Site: brandenburg
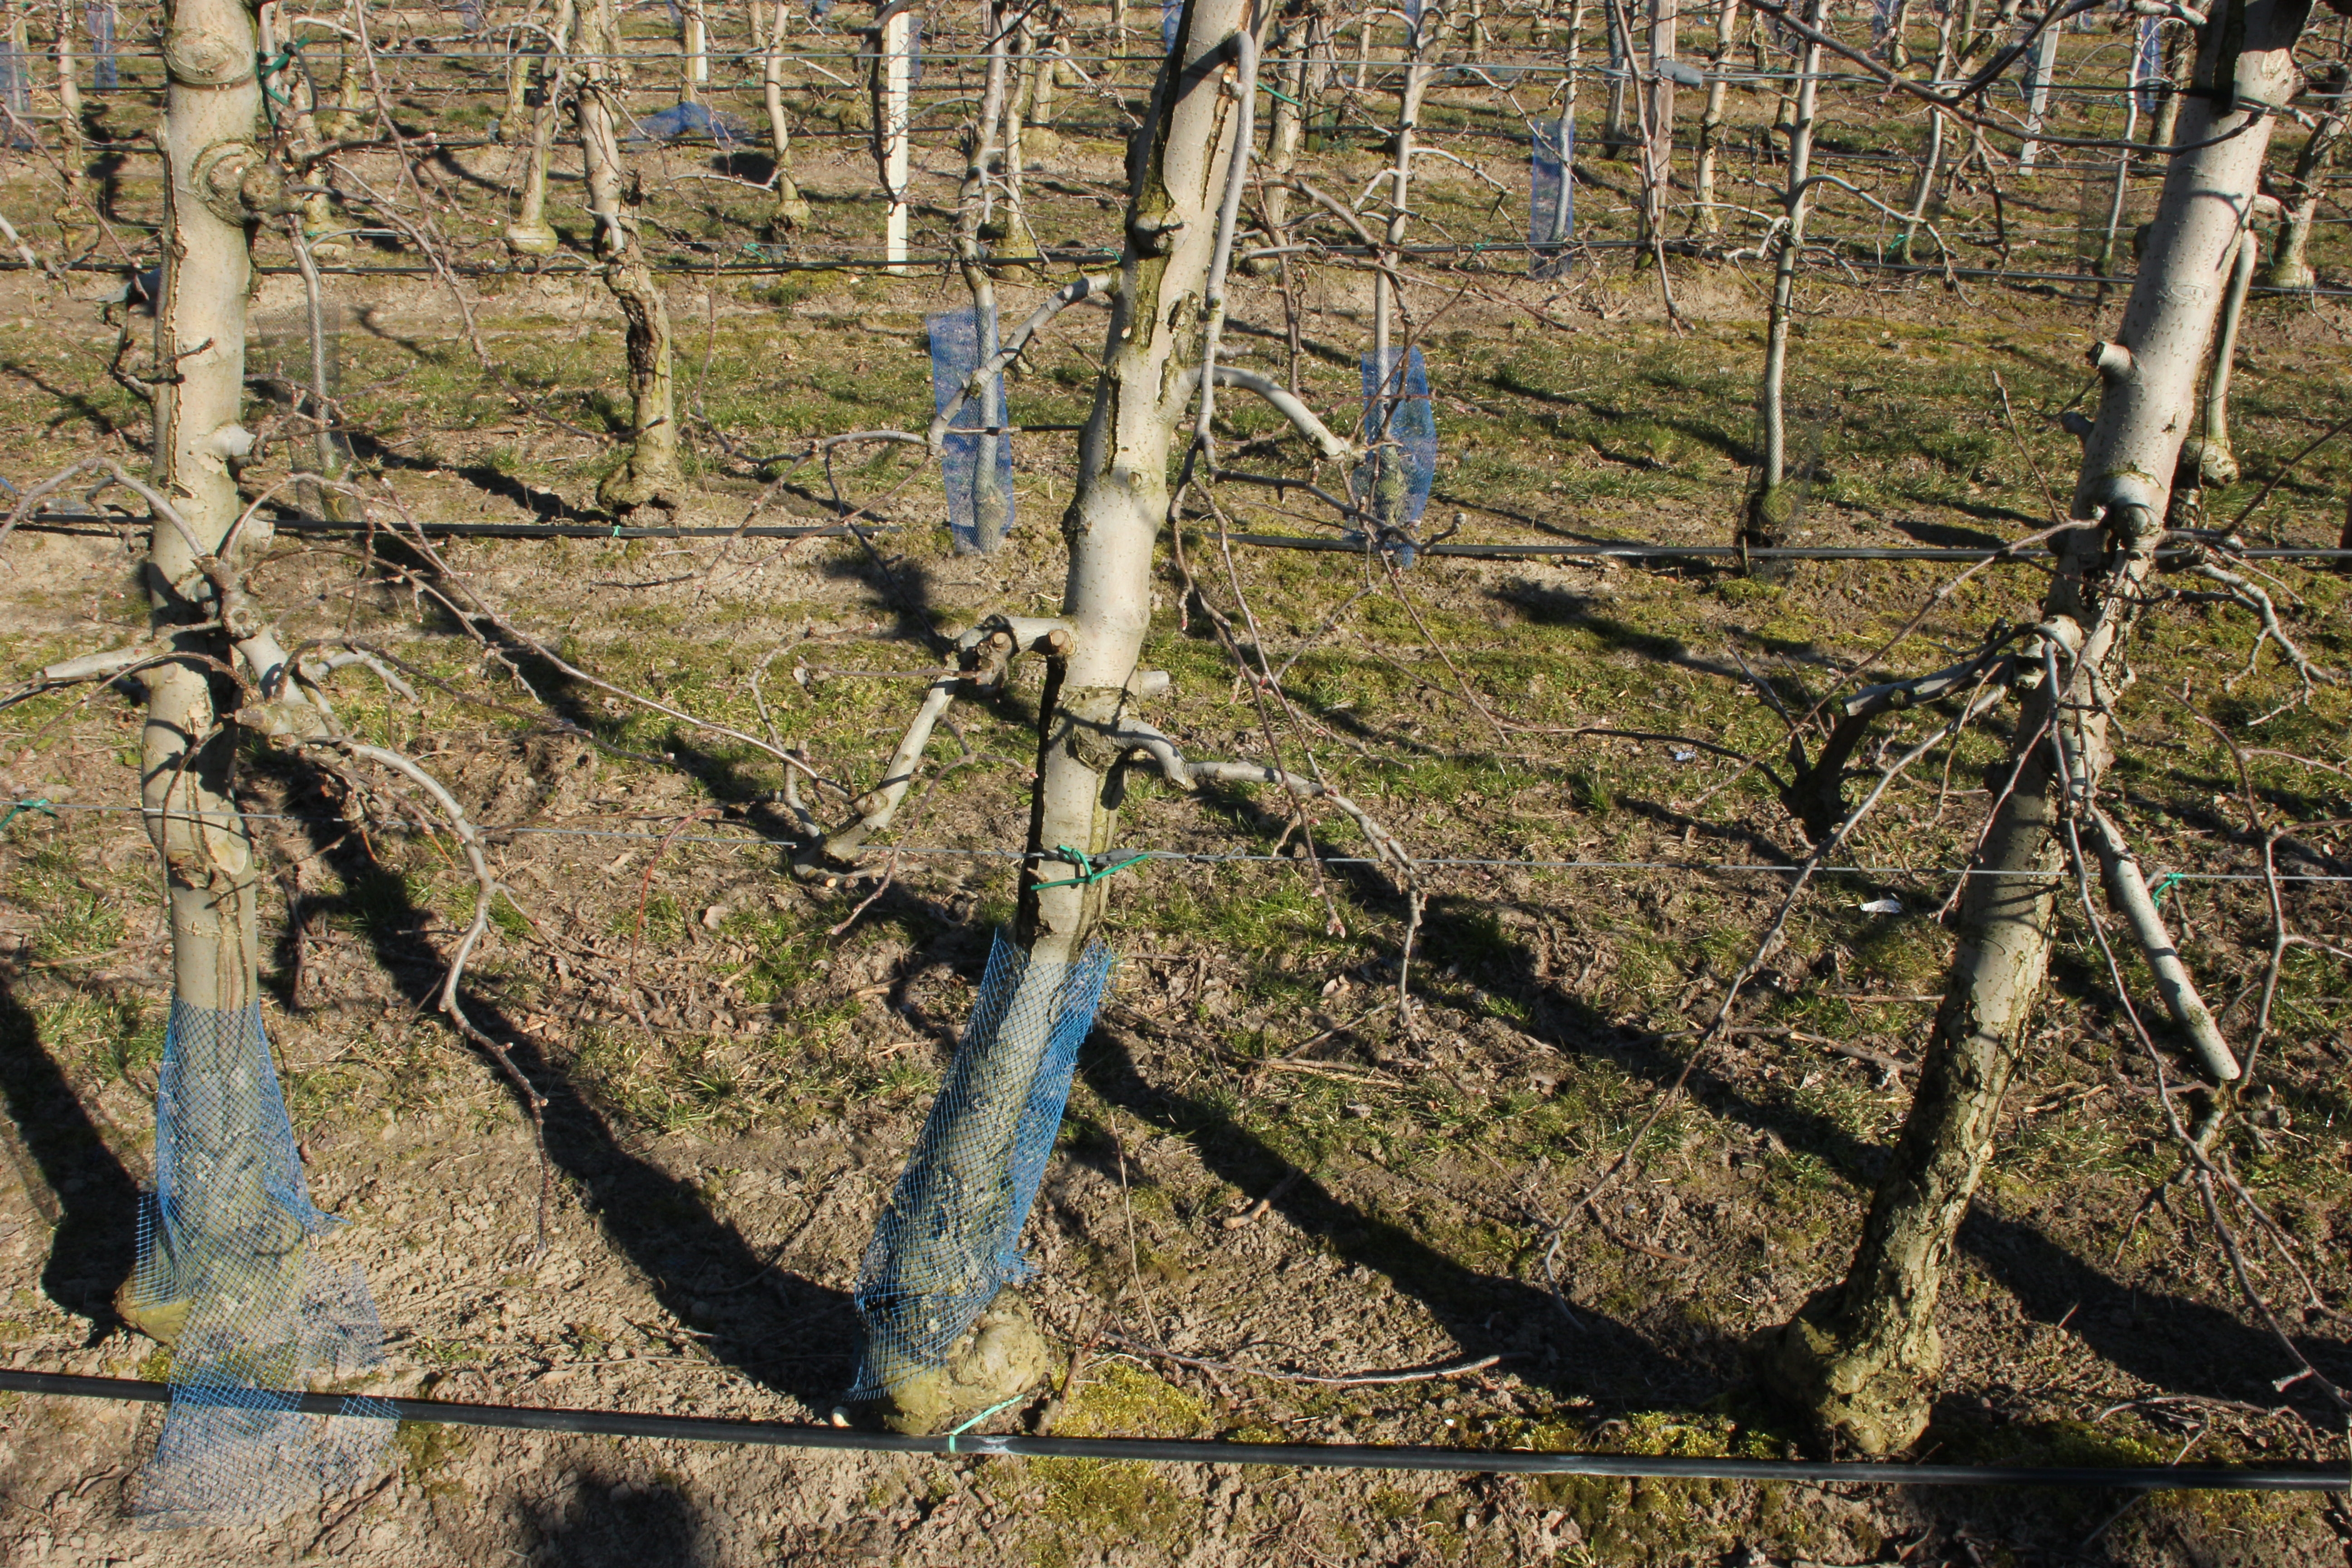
Growth stage (BBCH 03): Bud development